Isaiah Scroll

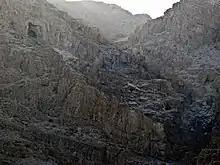
Qumran Cave 1, where 1QIsa was found.

The exact authors of 1QIsa are unknown, as is the exact date of writing. Pieces of the scroll have been dated using both radiocarbon dating and palaeographic/scribal dating. These methods resulted in calibrated date ranges between 356 and 103 BC and 150–100 BC respectively. This seemingly fits with the theory that the scroll(s) was a product of the Essenes, a mystic Jewish sect, first mentioned by Pliny the Elder in his "Natural History," and later by Josephus and Philo Judaeus. Further supporting this theory are the number of Essene sectarian texts found in the surrounding Qumran Caves, and the lining up of recorded beliefs to artifacts or structures at the Qumran site (like communal meals and the obsession with ritual purity lining up with rooms with hundreds of plates and many ritual baths found at the site). This theory is the most accepted in scholarly discourse. Further evidence that 1QIsa was used by the sectarian community at Qumran is that scholars Abegg, Flint, and Ulrich argue that the same scribe who copied the sectarian scroll Rule of the Community (1QS) also made a correction to 1QIsa. The reason for the placement of 1QIsa in Qumran Cave 1 is still unknown, though it has been speculated that it was placed, along with the other scrolls, by Jews (Essene or not) fleeing the Roman forces during the First Jewish–Roman War (–73 AD).